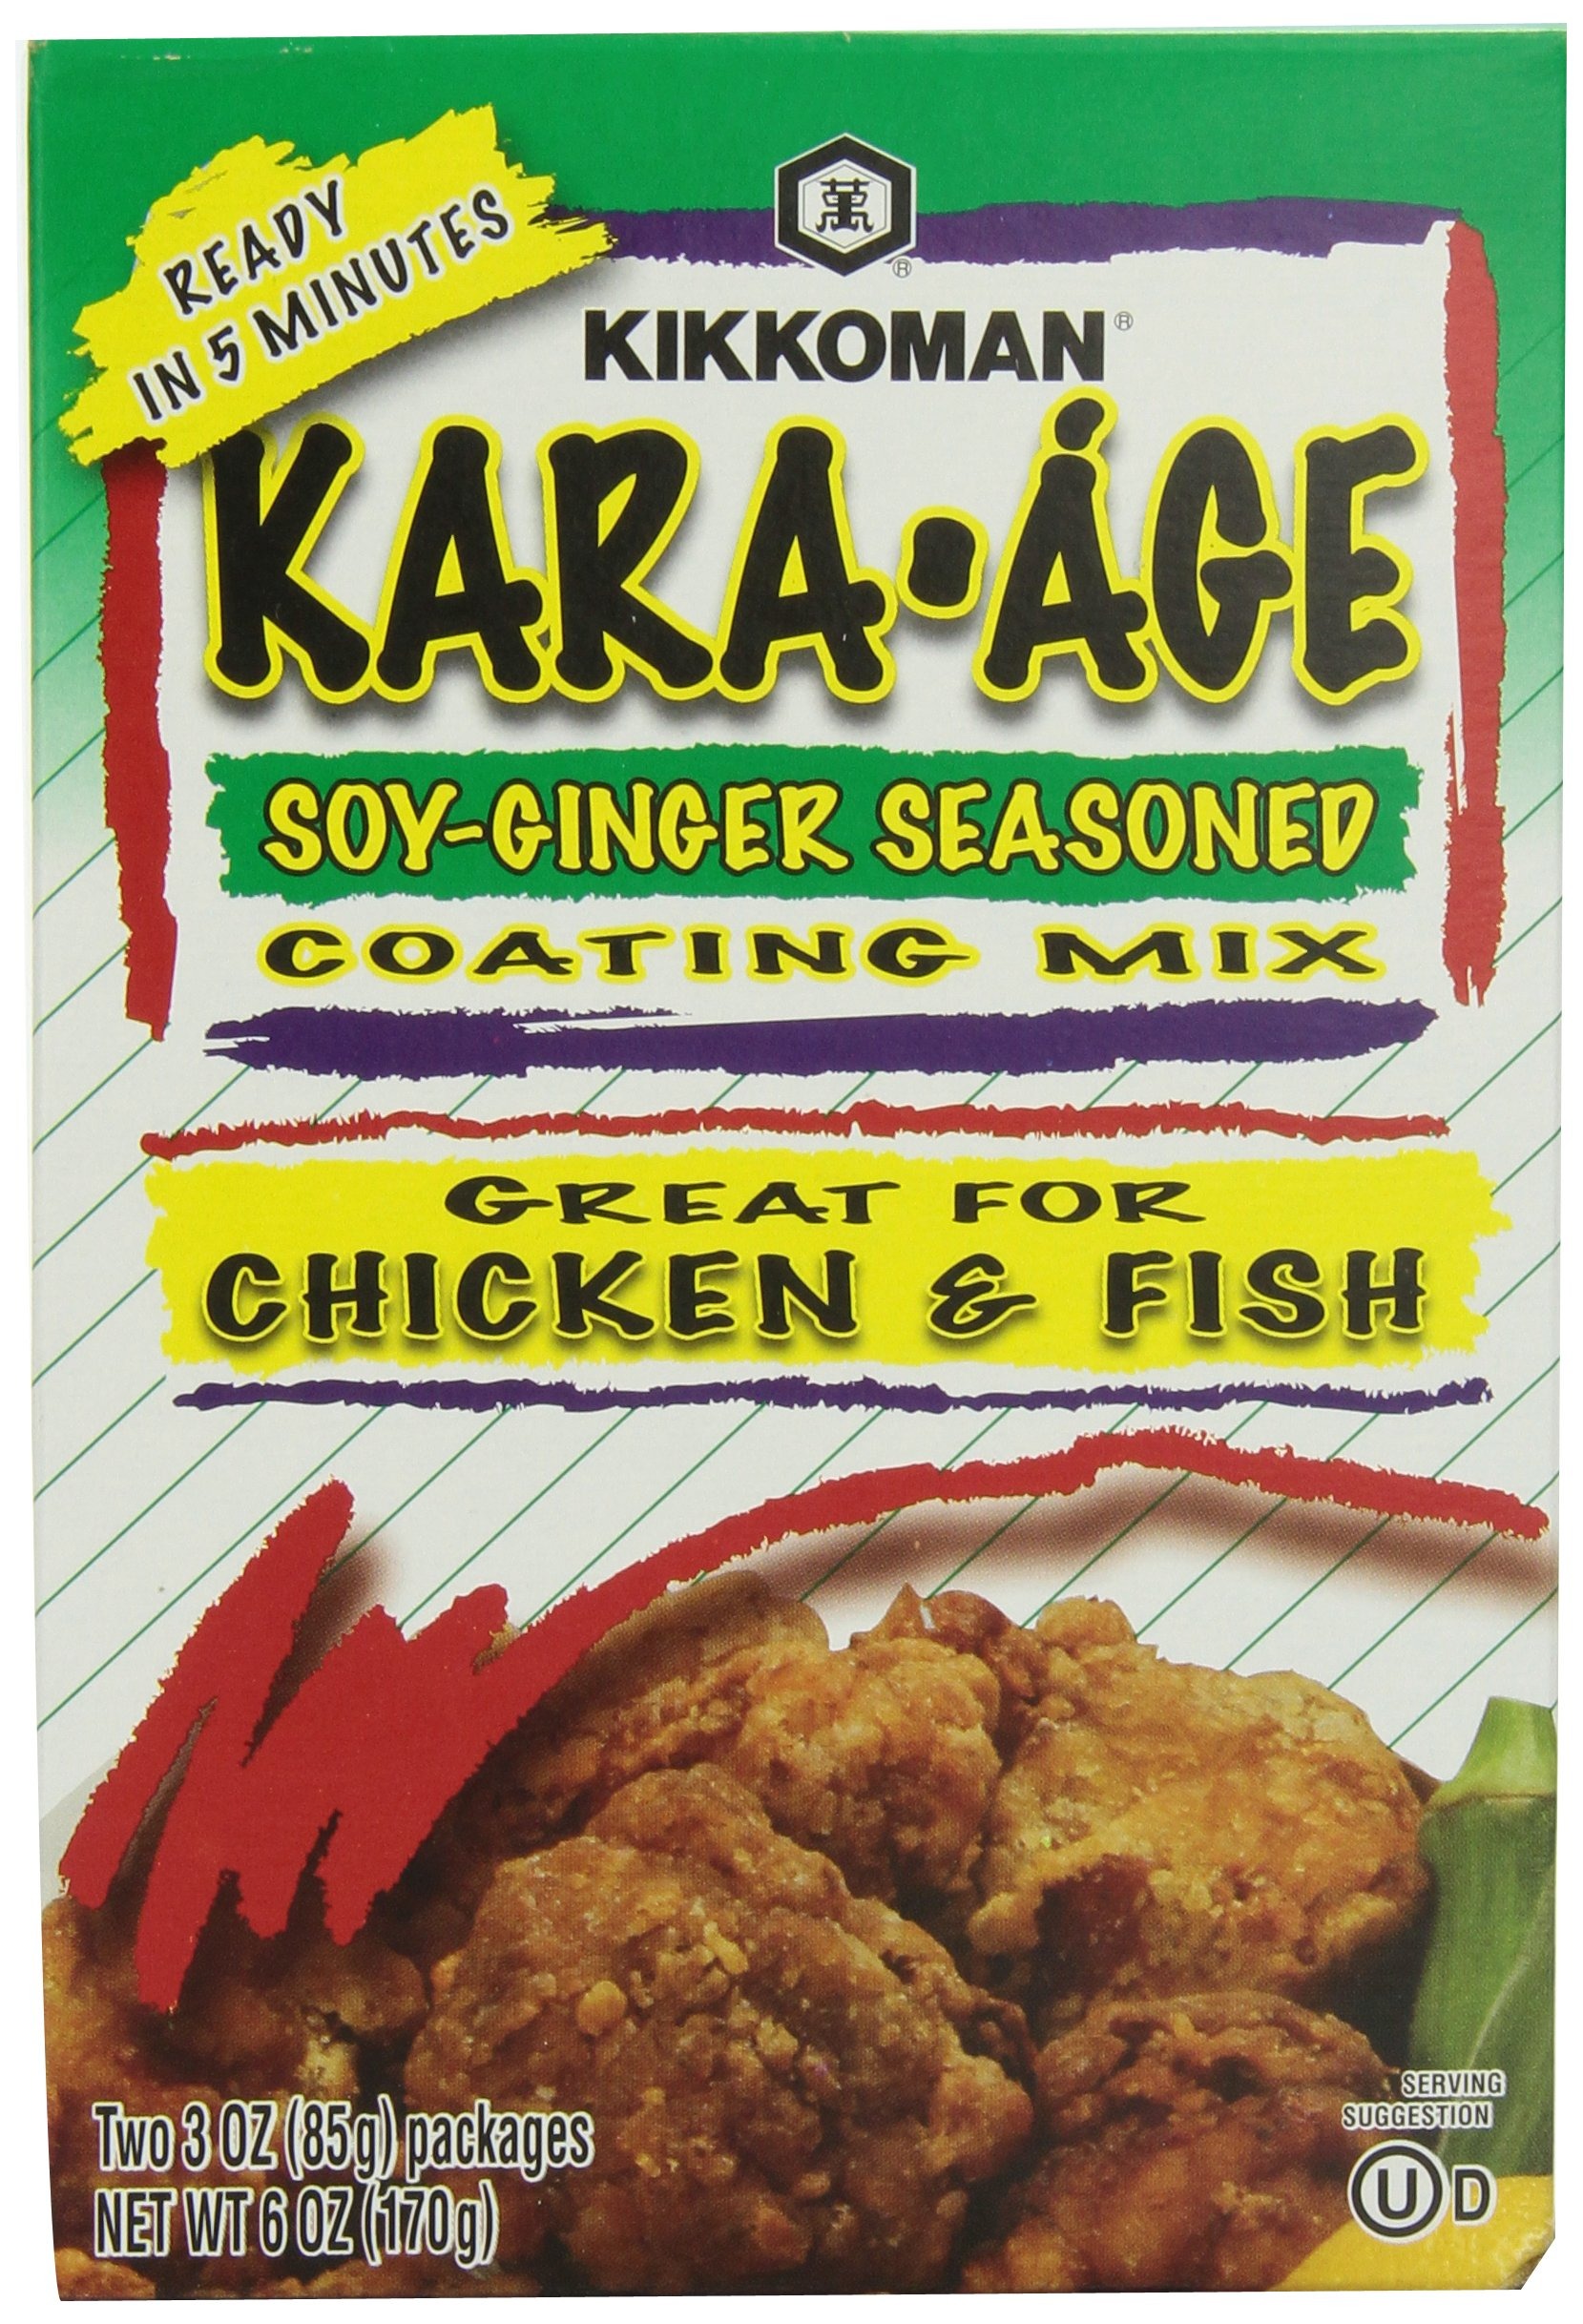
Item Name: Kikkoman Kara Age Mix, 6-Ounce (Pack of 4)
Bullet Point 1: Pack of four, 6-Ounce (Total of 24-Ounces)
Bullet Point 2: Baking coating for meats
Bullet Point 3: Great for all meats and vegetables
Bullet Point 4: Product of USA
Value: 24.0
Unit: Ounce

Price: 3.06